Cuttack

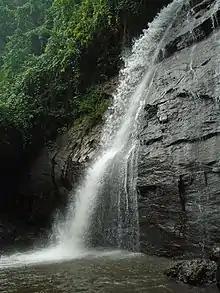

Cuttack Junction is one of the stations on the Howrah-Chennai main line of the East Coast Railway and falls under the Khurda Road division. A branch line to Paradeep starts from Cuttack. It is connected to all parts of India through trains run by the Indian Railways. The Cuttack Railway station is selected to be developed as a multi-functional railway station with food courts shopping plaza, theatres to be developed . Other railway stations in the city are Barang Junction railway station, Balikuda, Matagajpur, Kandarpur, Katha Jori, Kendrapara Road, Kapilas Road, Manguli, Nergundi and Naraj. The Mahanadi Rail bridge is the 5th longest rail bridge in India.